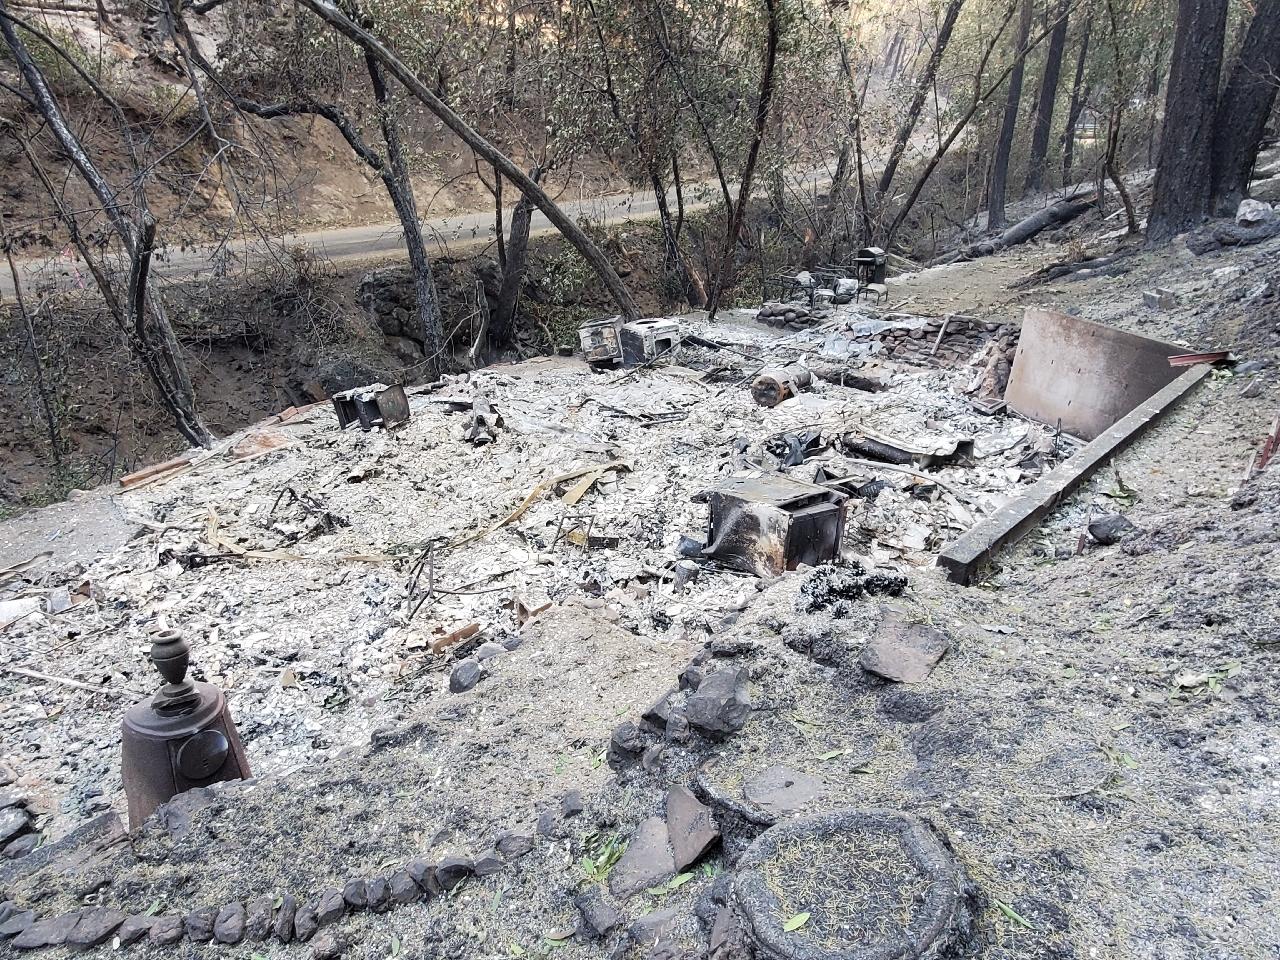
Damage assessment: destroyed